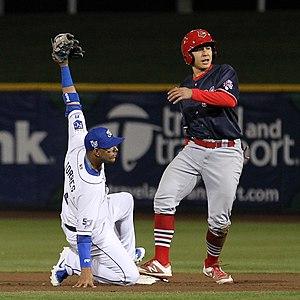
Steve Phillip Baron est un receveur des Mariners de Seattle de la Ligue majeure de baseball.